William Ewart Gladstone

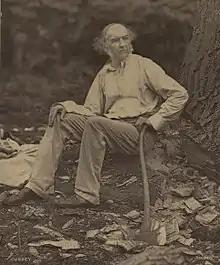
Portrait of Gladstone at Hawarden in 1877

In the wake of Benjamin Disraeli's victory, Gladstone retired from the leadership of the Liberal party, although he retained his seat in the House.